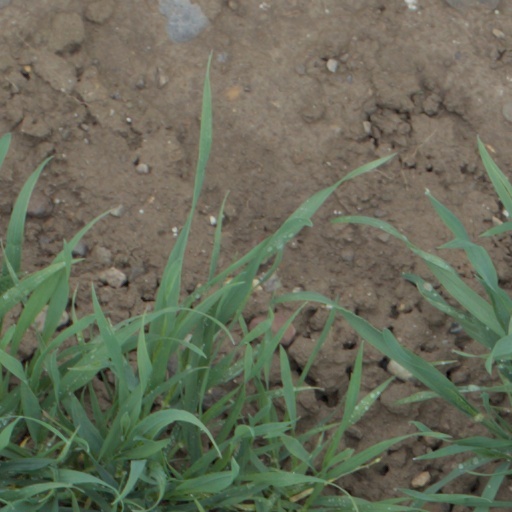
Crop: wheat